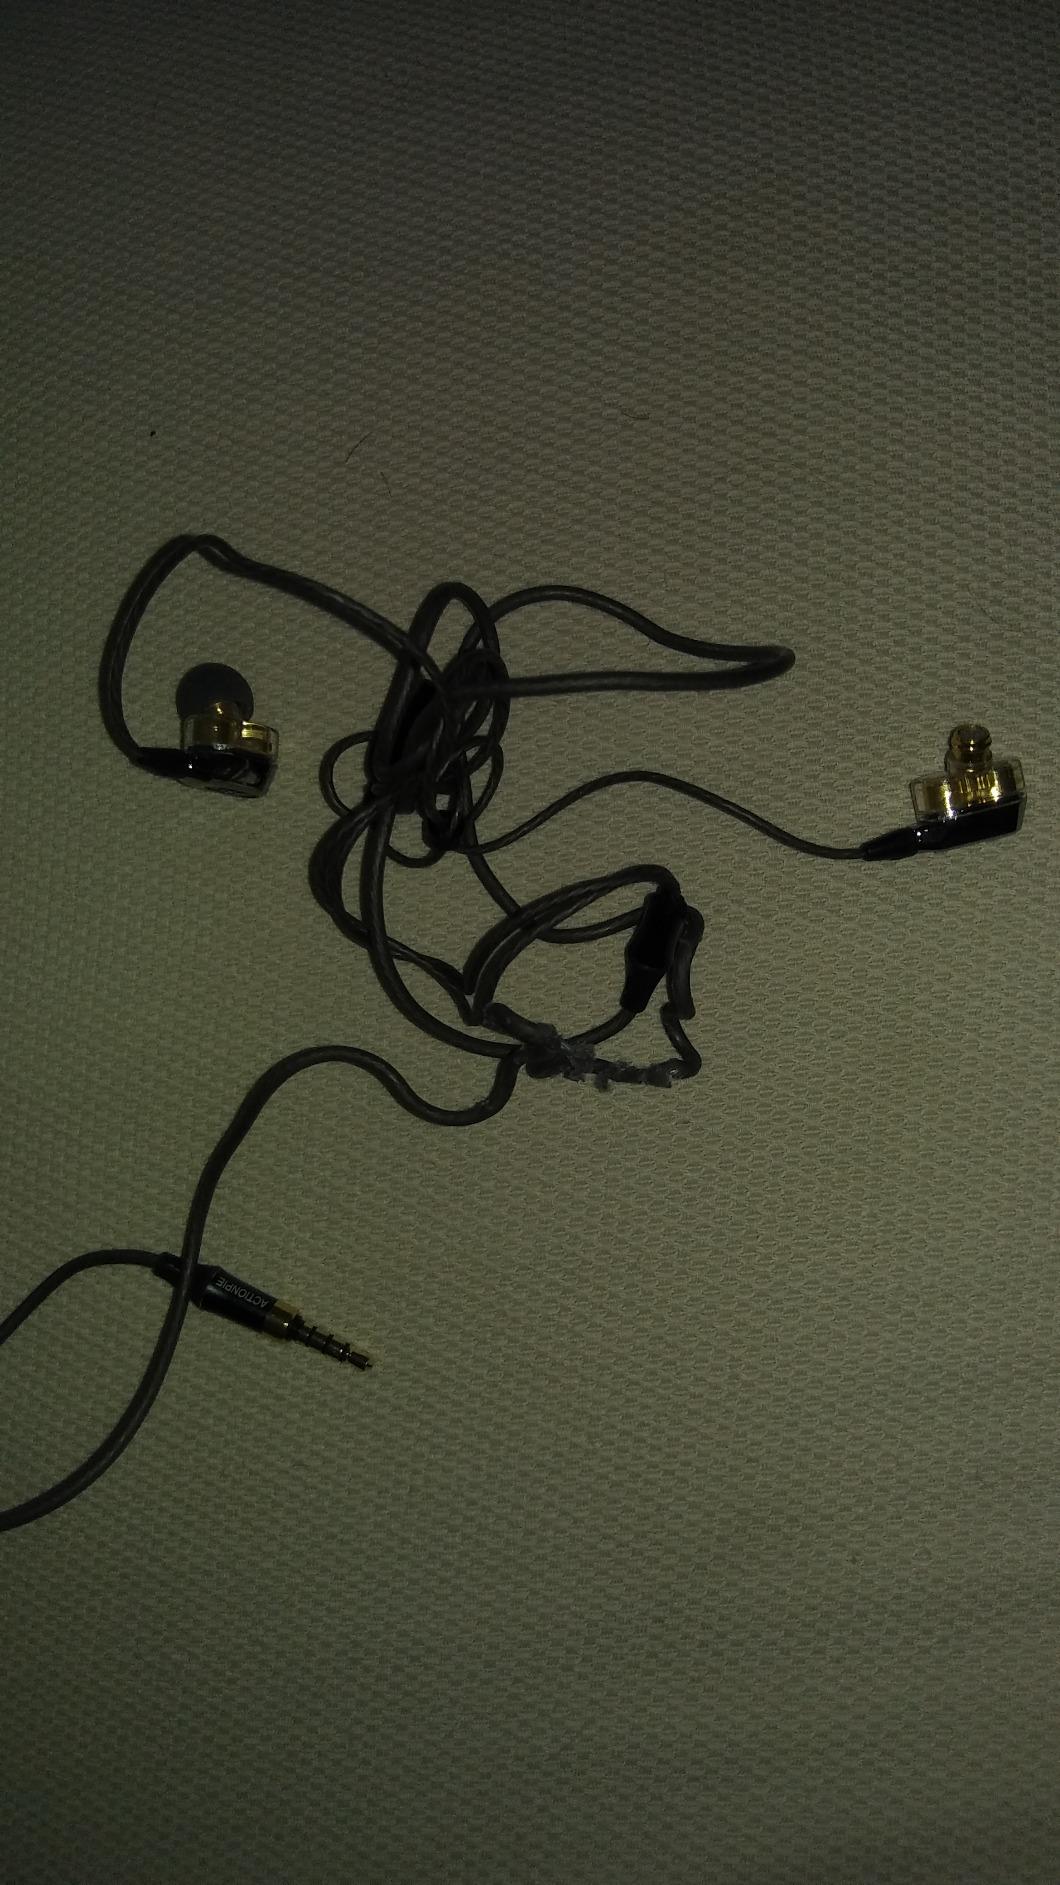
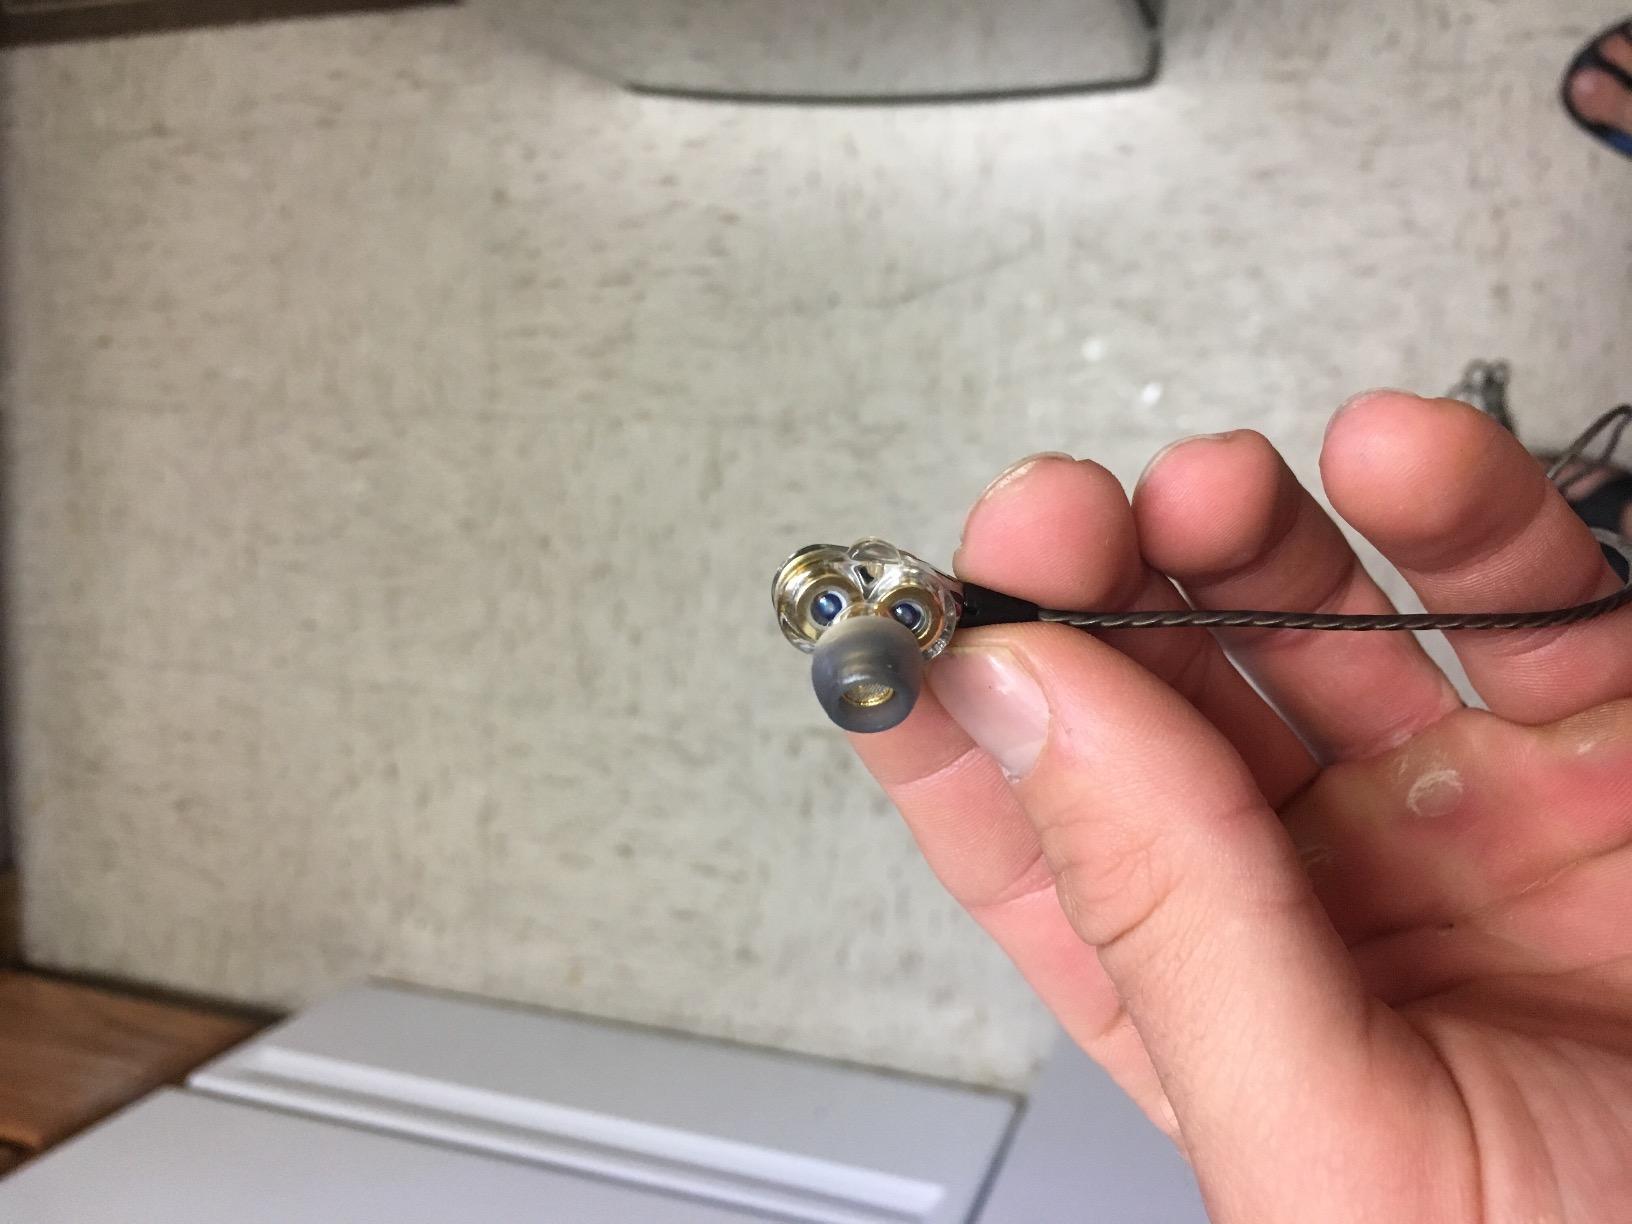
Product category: headphones
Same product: yes